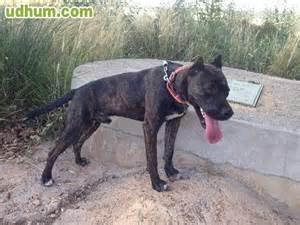
dog